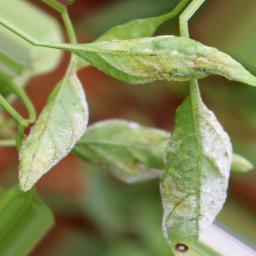
Label: powdery mildew